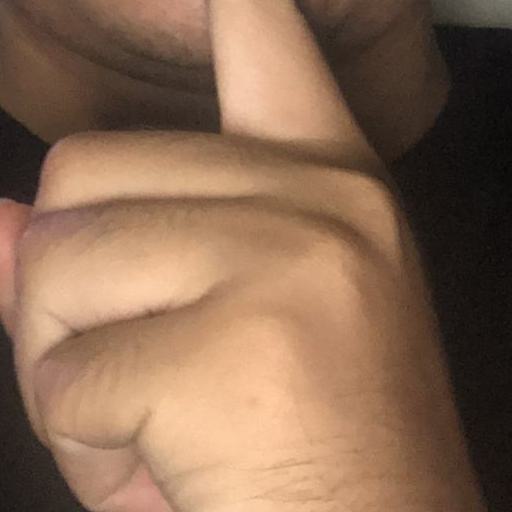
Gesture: mute